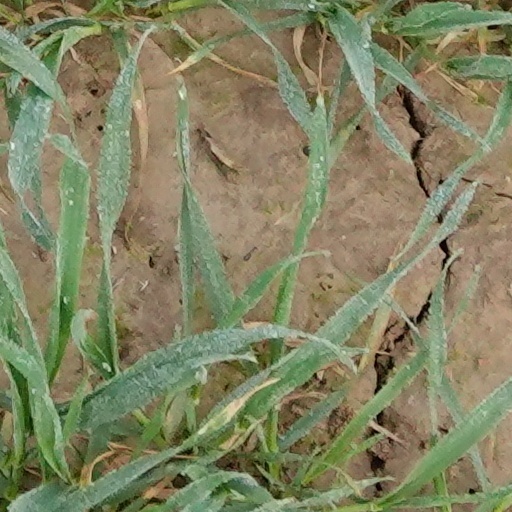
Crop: wheat